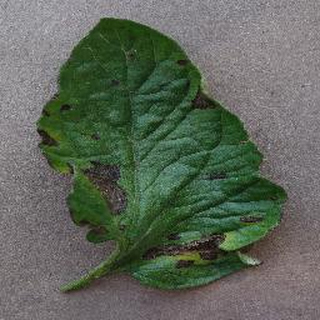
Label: tomato_early_blight